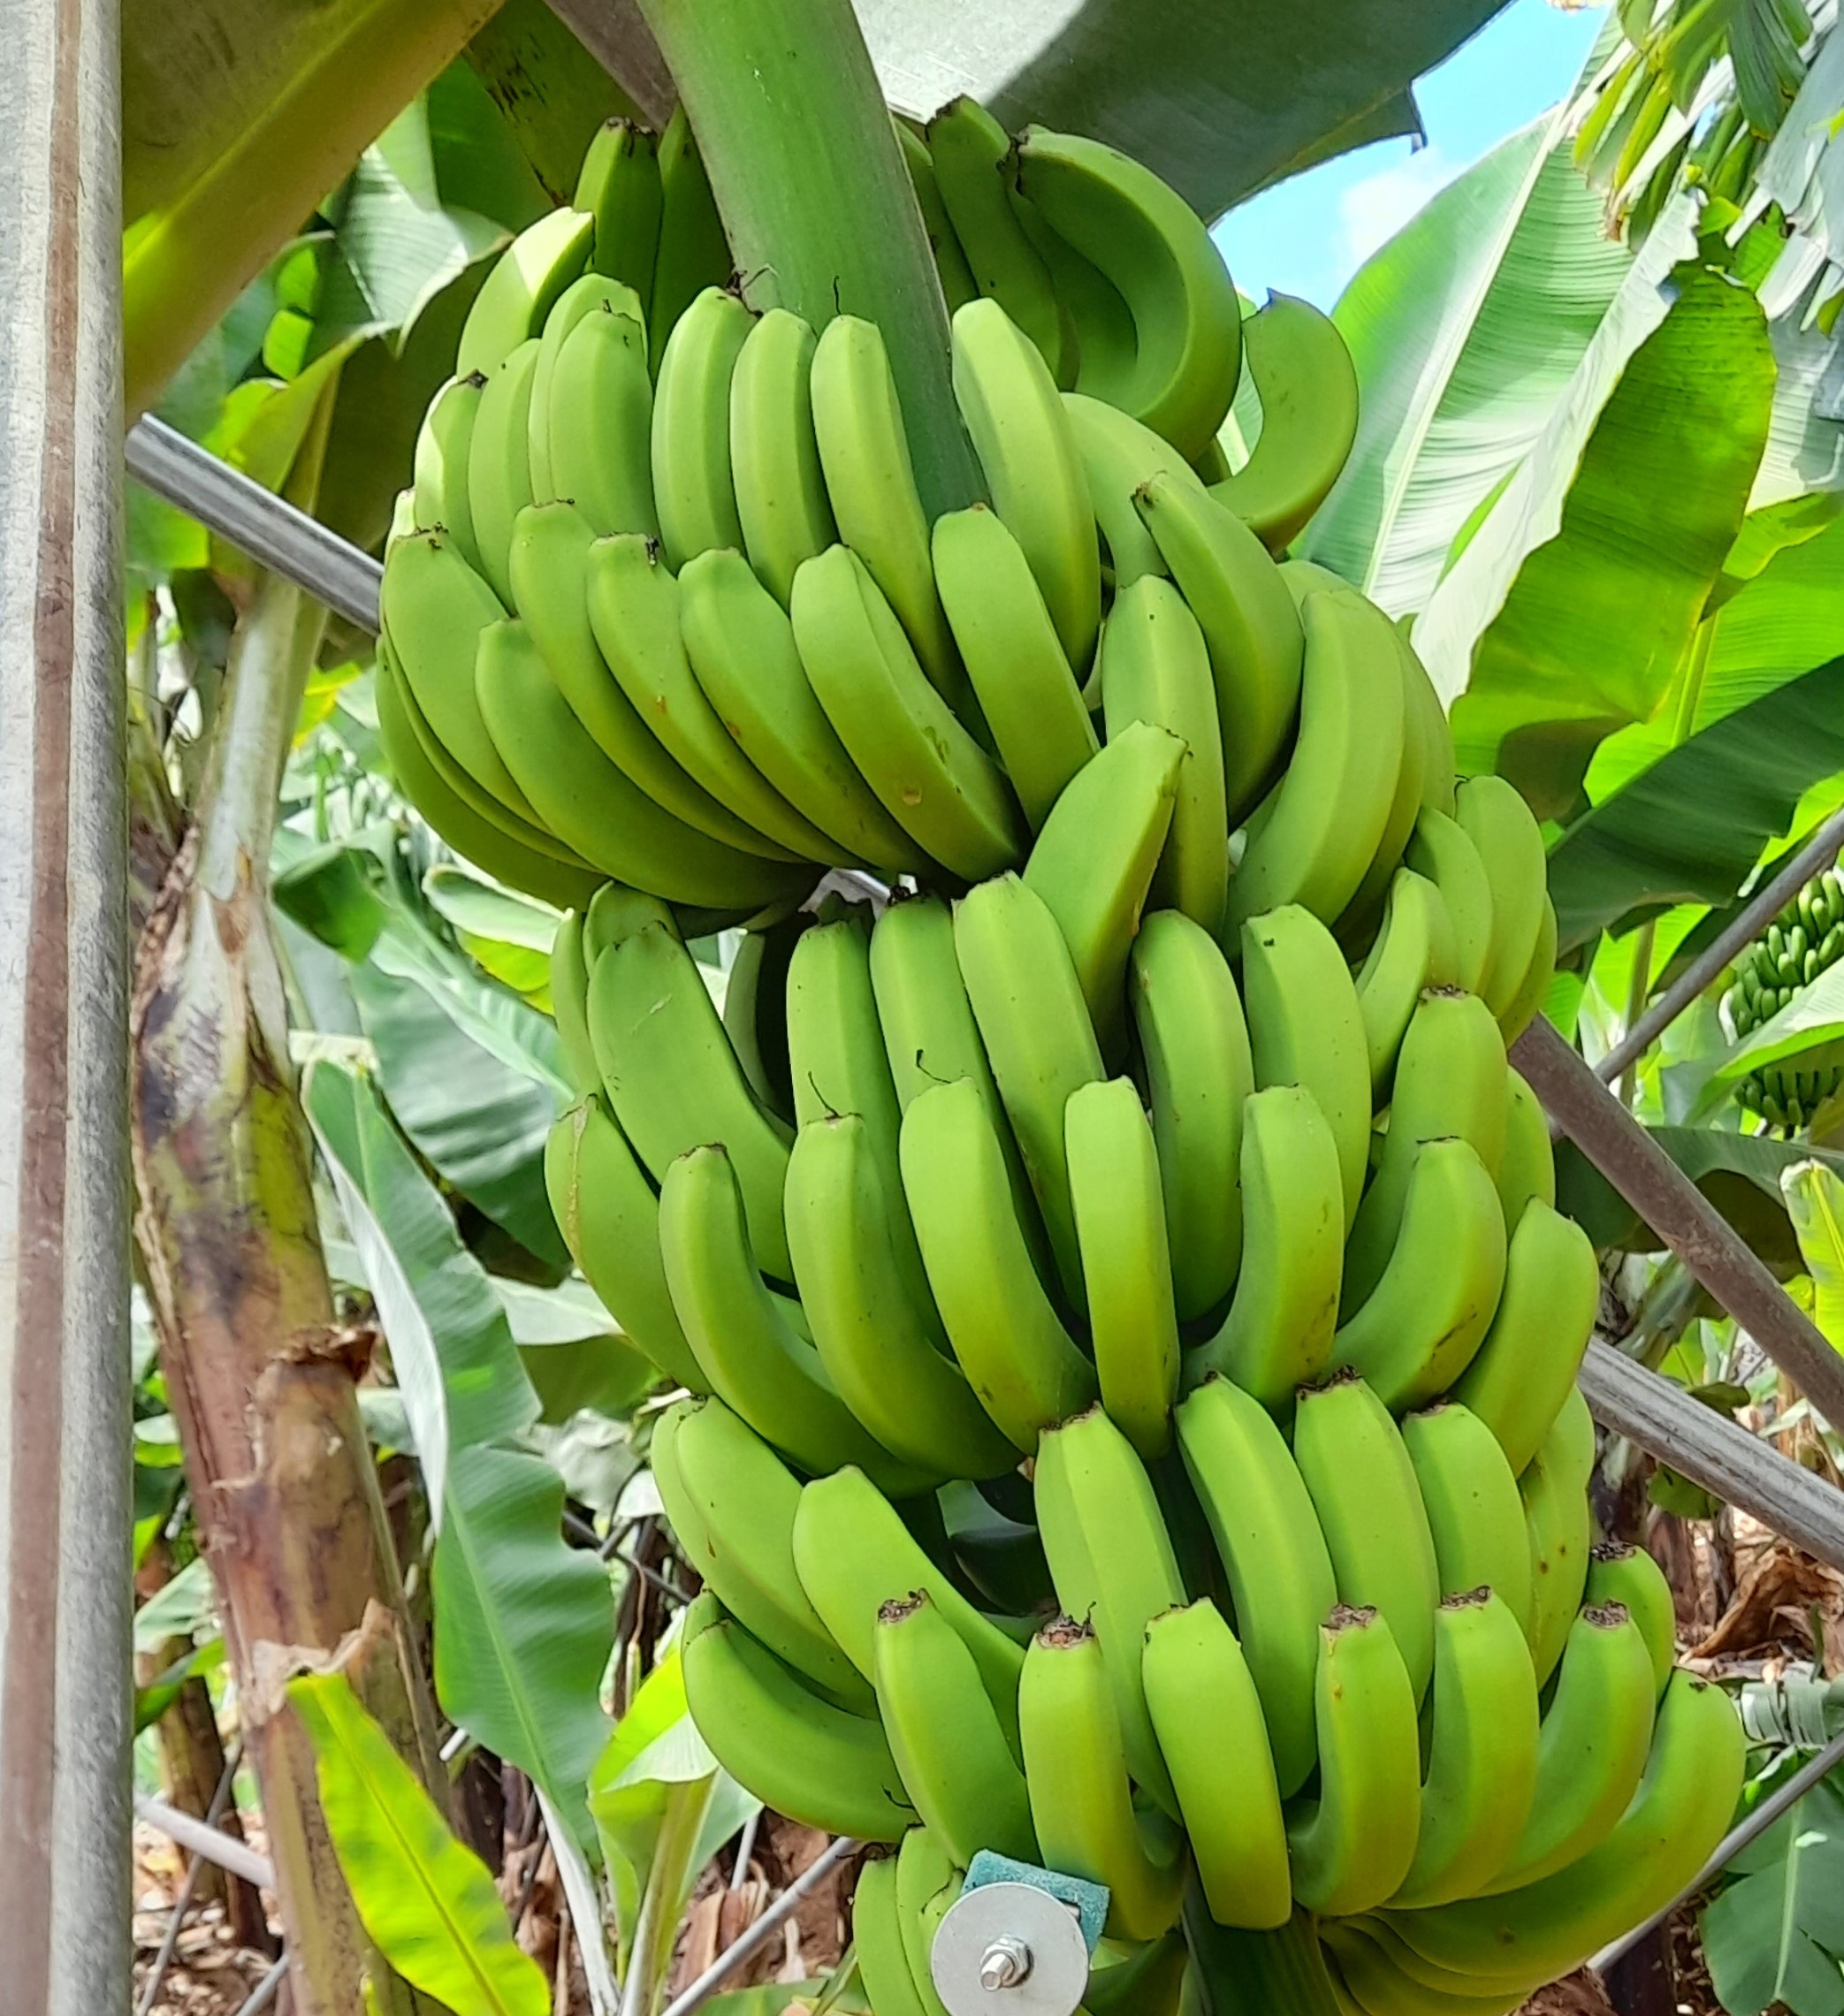
Label: Keep